Dan and Phil

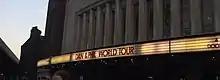
Sign outside the Hammersmith Apollo in May 2018.

In 2011, Dan and Phil created a collaborative YouTube channel through the network My Damn Channel. Titled "The Super Amazing Project", it featured the duo discussing and investigating paranormal events. Segments included "Viewers Spooky Happenings", where the audience of the show would send in "scary" items for the video bloggers to react to, and "In The News This Week", where the duo recapped recent light-hearted news items and viral videos. In October 2014, Dan and Phil announced that they would not carry on working on "The Super Amazing Project" in order to concentrate on their Radio 1 show. Dan and Phil later announced that "The Super Amazing Project" would be hosted by new presenters, Alastair James Murder and Victoria Atkin.